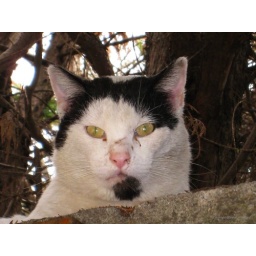
Positioned on the wall outside the neighbour garden in &amp;quot;our&amp;quot; street in Murvielle, he sat watching us for hours.